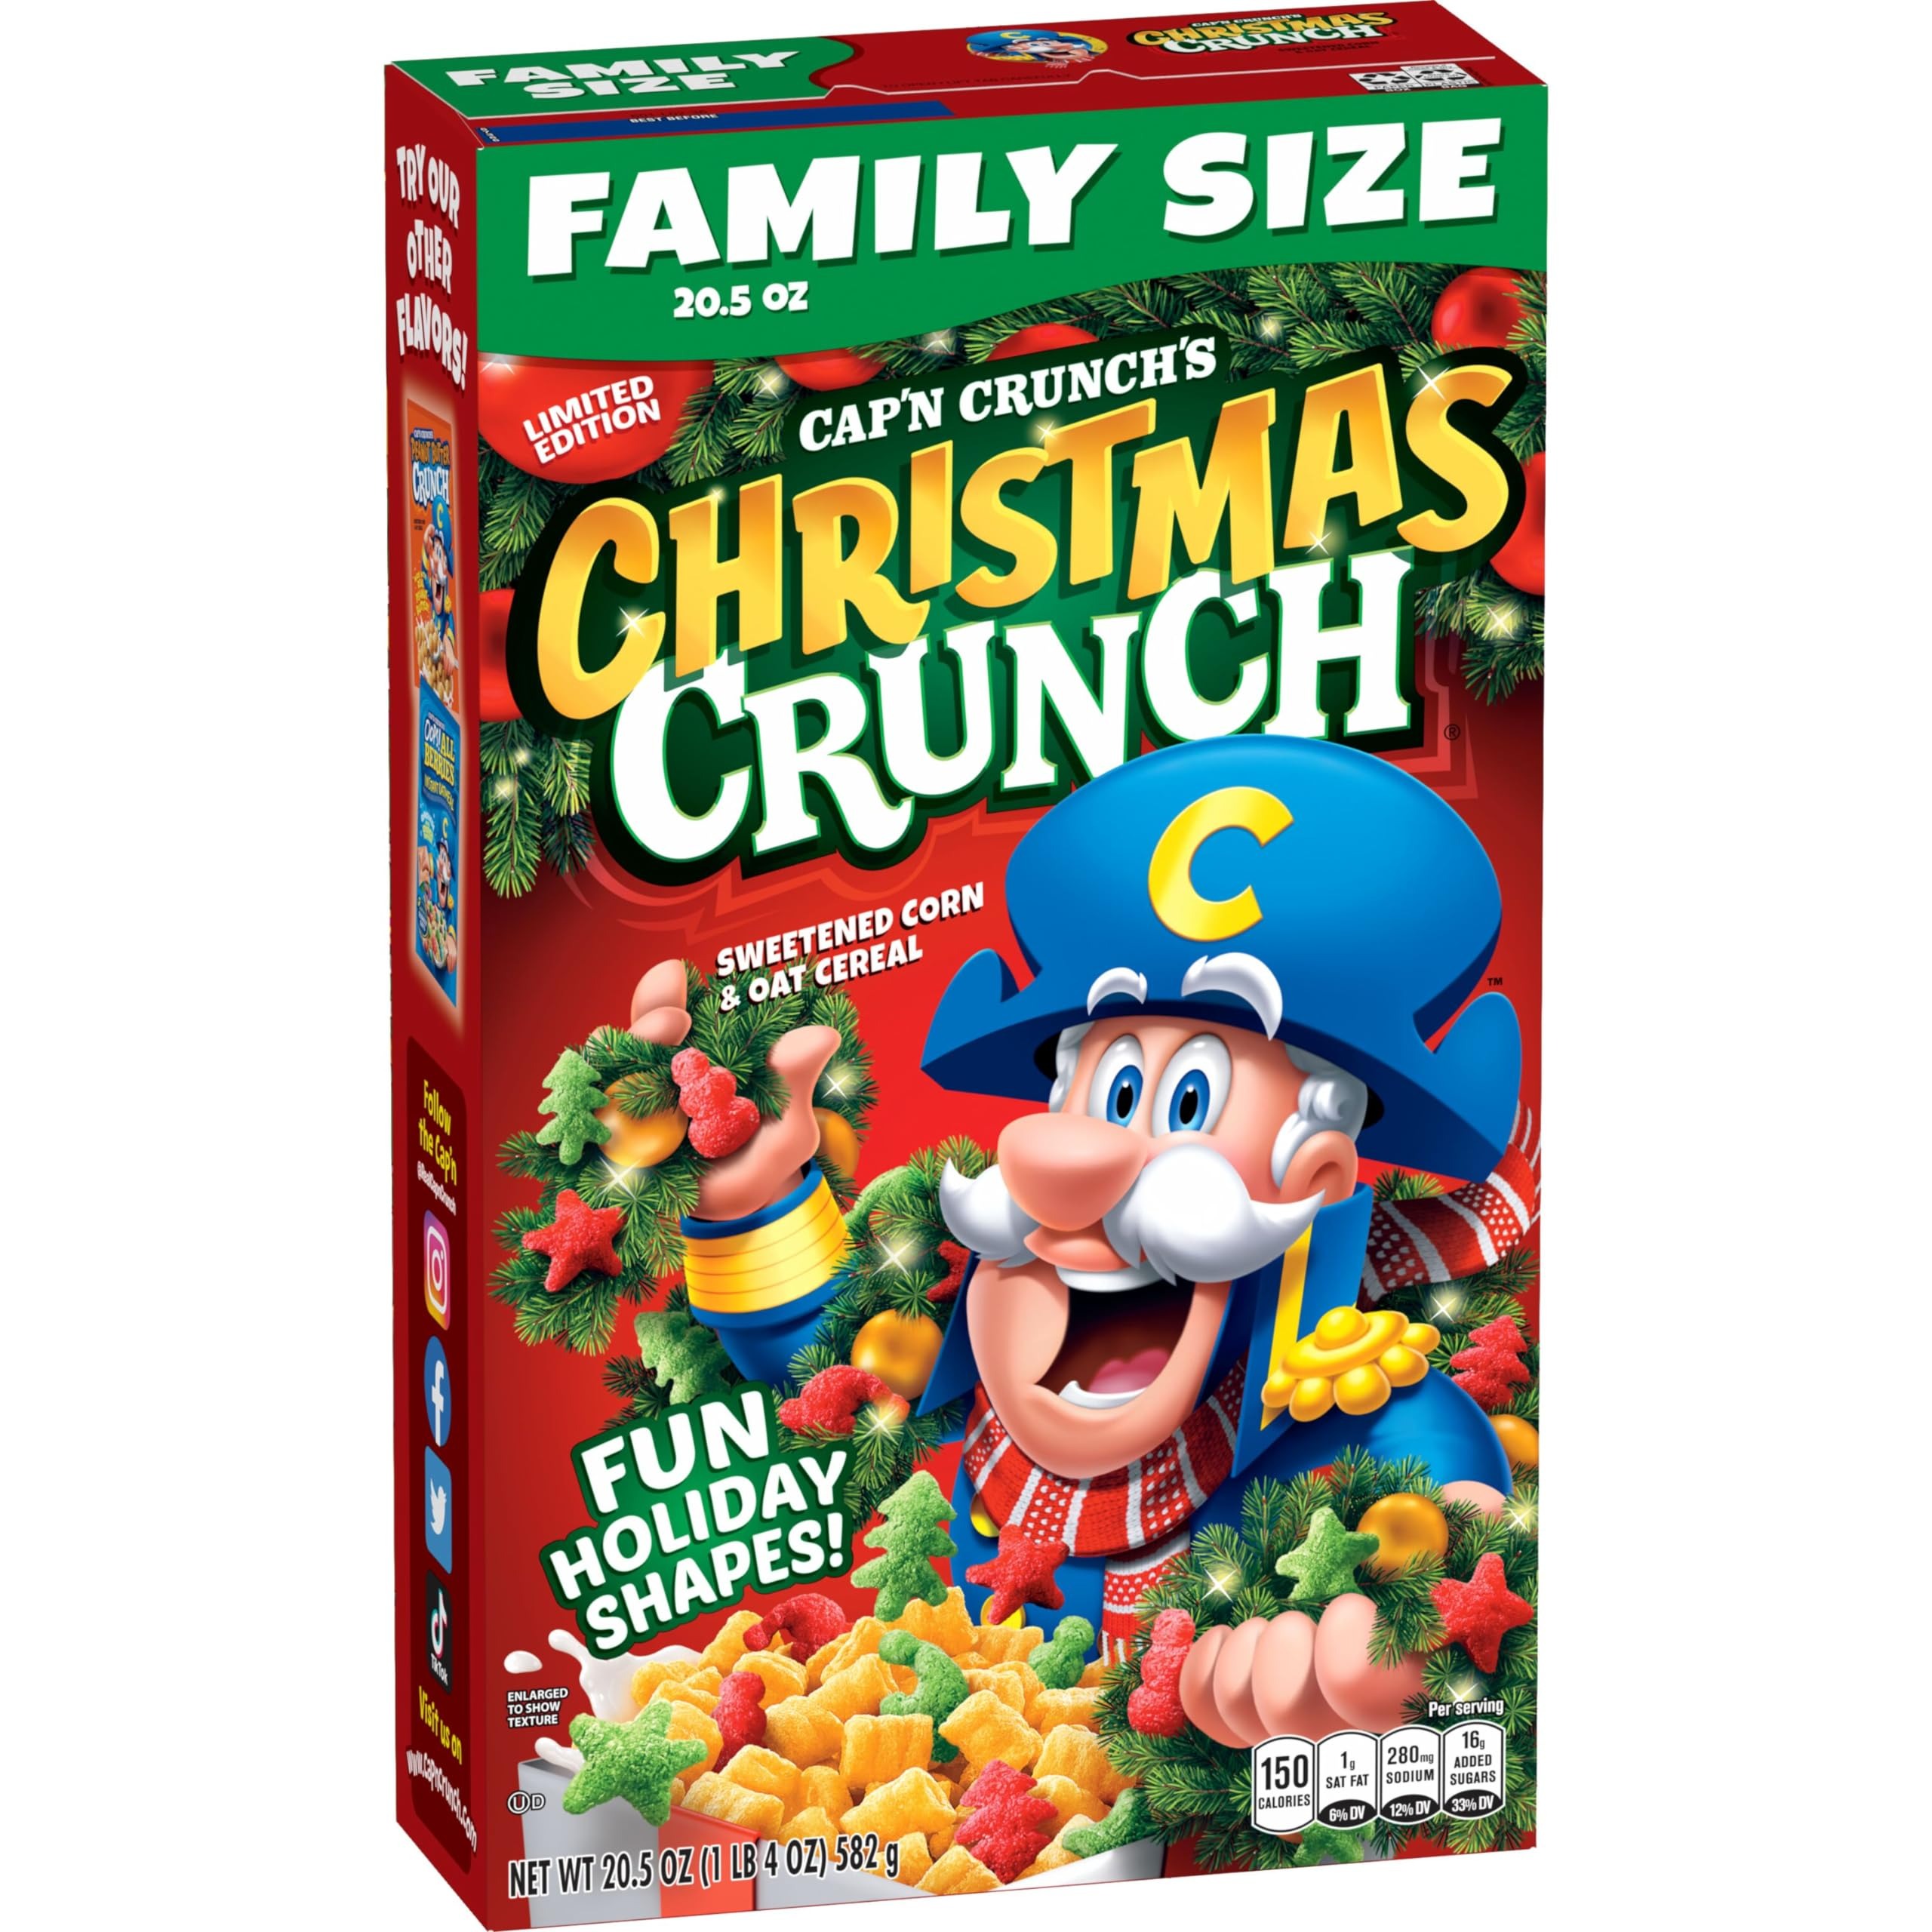
Item Name: Cap'n Crunch Cereal Limited Edition Christmas Crunch, 20.5oz Box
Bullet Point 1: Includes a 20.5 oz of Cap'n Crunch Cereal, Limited Edition Christmas Crunch flavor
Bullet Point 2: Sweet and golden, with a crunch you’ll love, nothing competes with Cap’n Crunch
Bullet Point 3: Grab a bowl or cup for an easy snack that rocks your taste buds in a Christmas Crunch way
Bullet Point 4: Snag a box and go to town…your mouth will love you for it
Bullet Point 5: Good source of 7 essential vitamins and minerals
Bullet Point 6: Crunchatize me Cap'n
Value: 20.5
Unit: Ounce

Price: 9.47